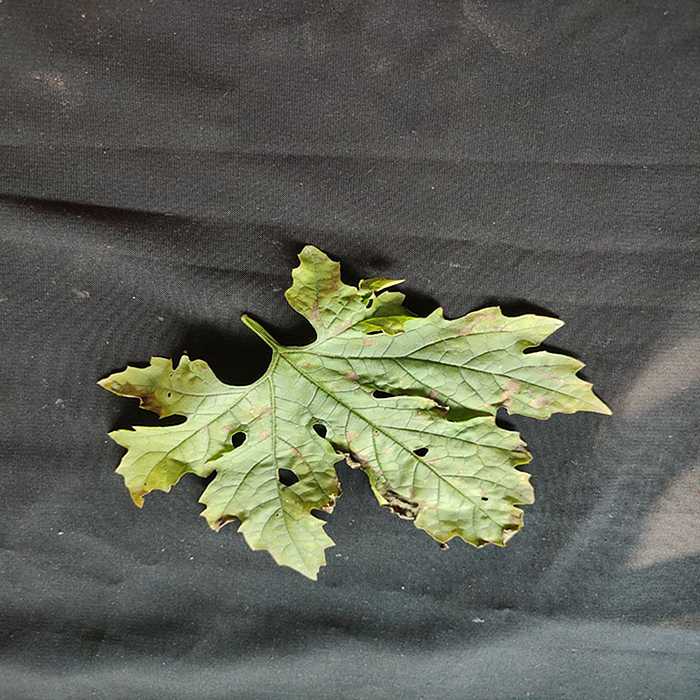
Plant: Bitter Gourd
Label: Downey mildew